Oregon State Archives

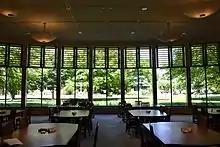

The Archives Division of the Office of the Secretary of State of Oregon, or the Oregon State Archives, is an agency of the Oregon Secretary of State charged with preserving and providing access to government records. The Oregon State Archives is open for research by appointment. It also publishes the "Oregon Blue Book" and "Oregon Administrative Rules". The position of State Archivist was authorized by the state legislature in 1945, though not filled until 1947, and was originally a staff position within the Oregon State Library. The duties and functions of the archivist were placed under the purview of the Secretary of State in 1973, when that office was deemed the chief records officer of the state government by the legislature. it comprises the state archivist, a reference unit, a publications unit, an information and records management unit, and the State Records Center.